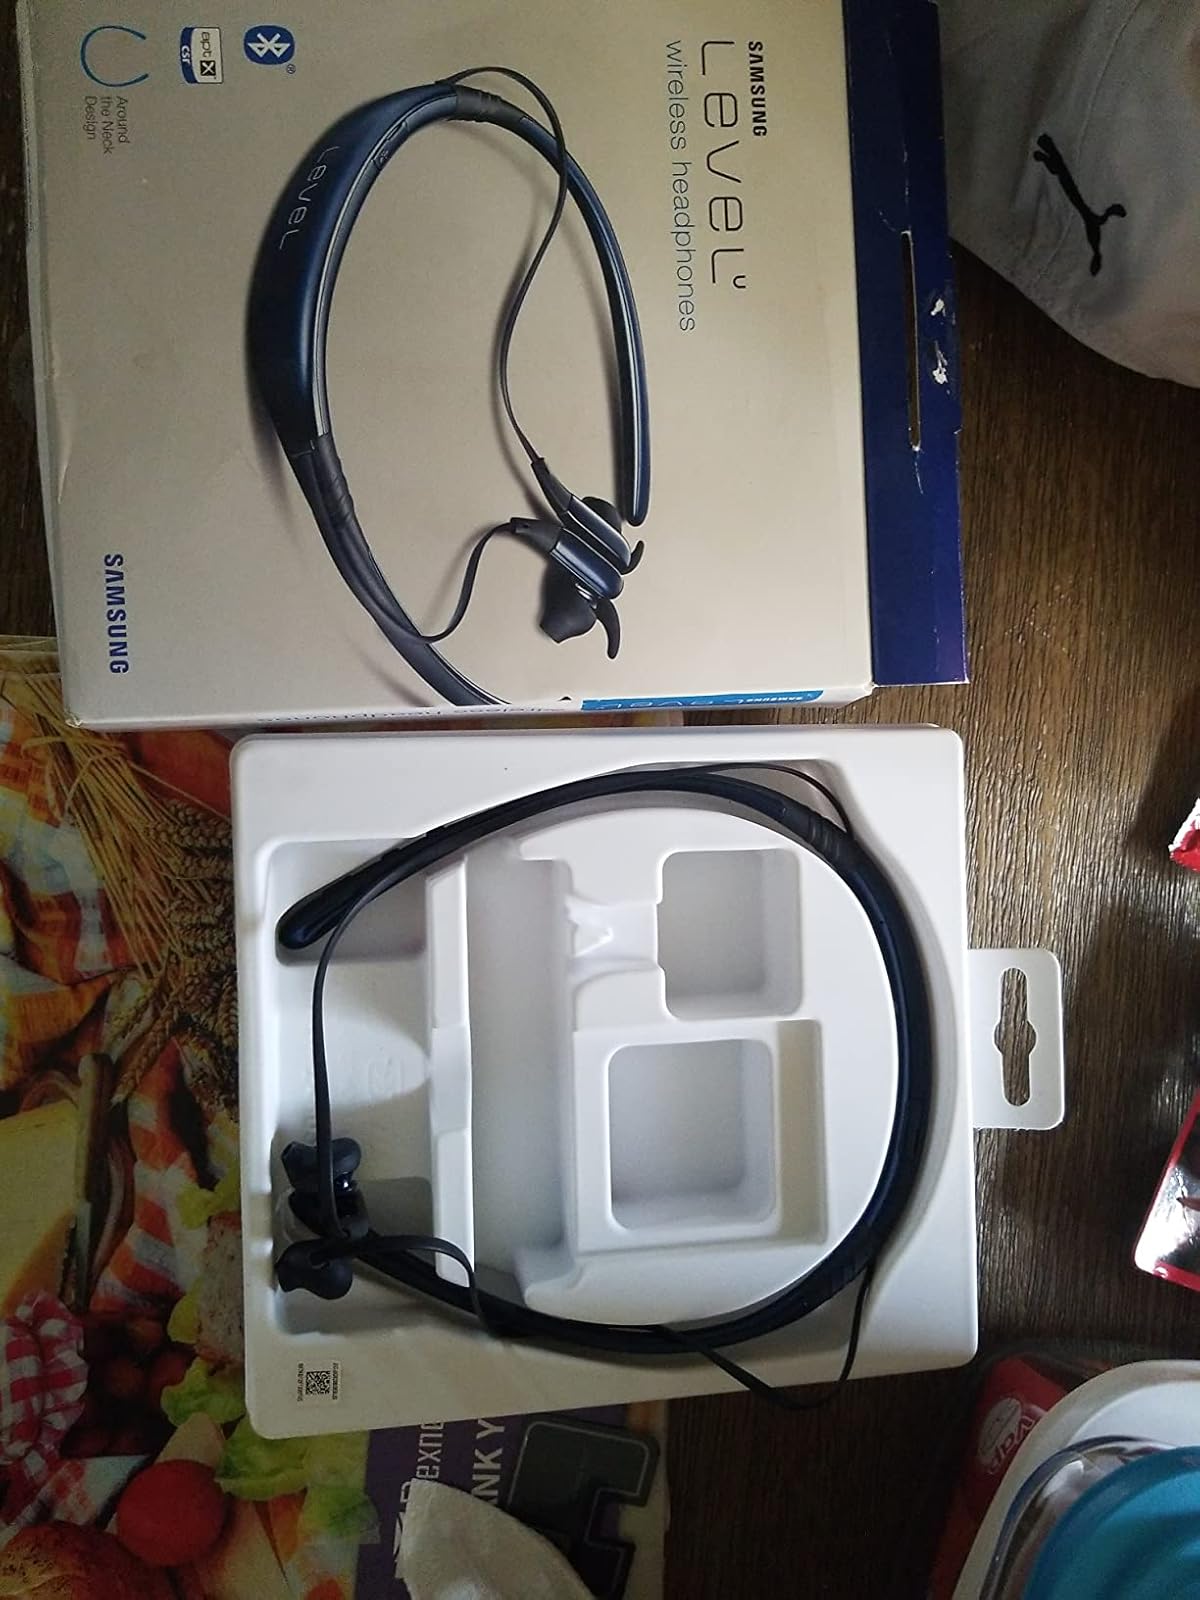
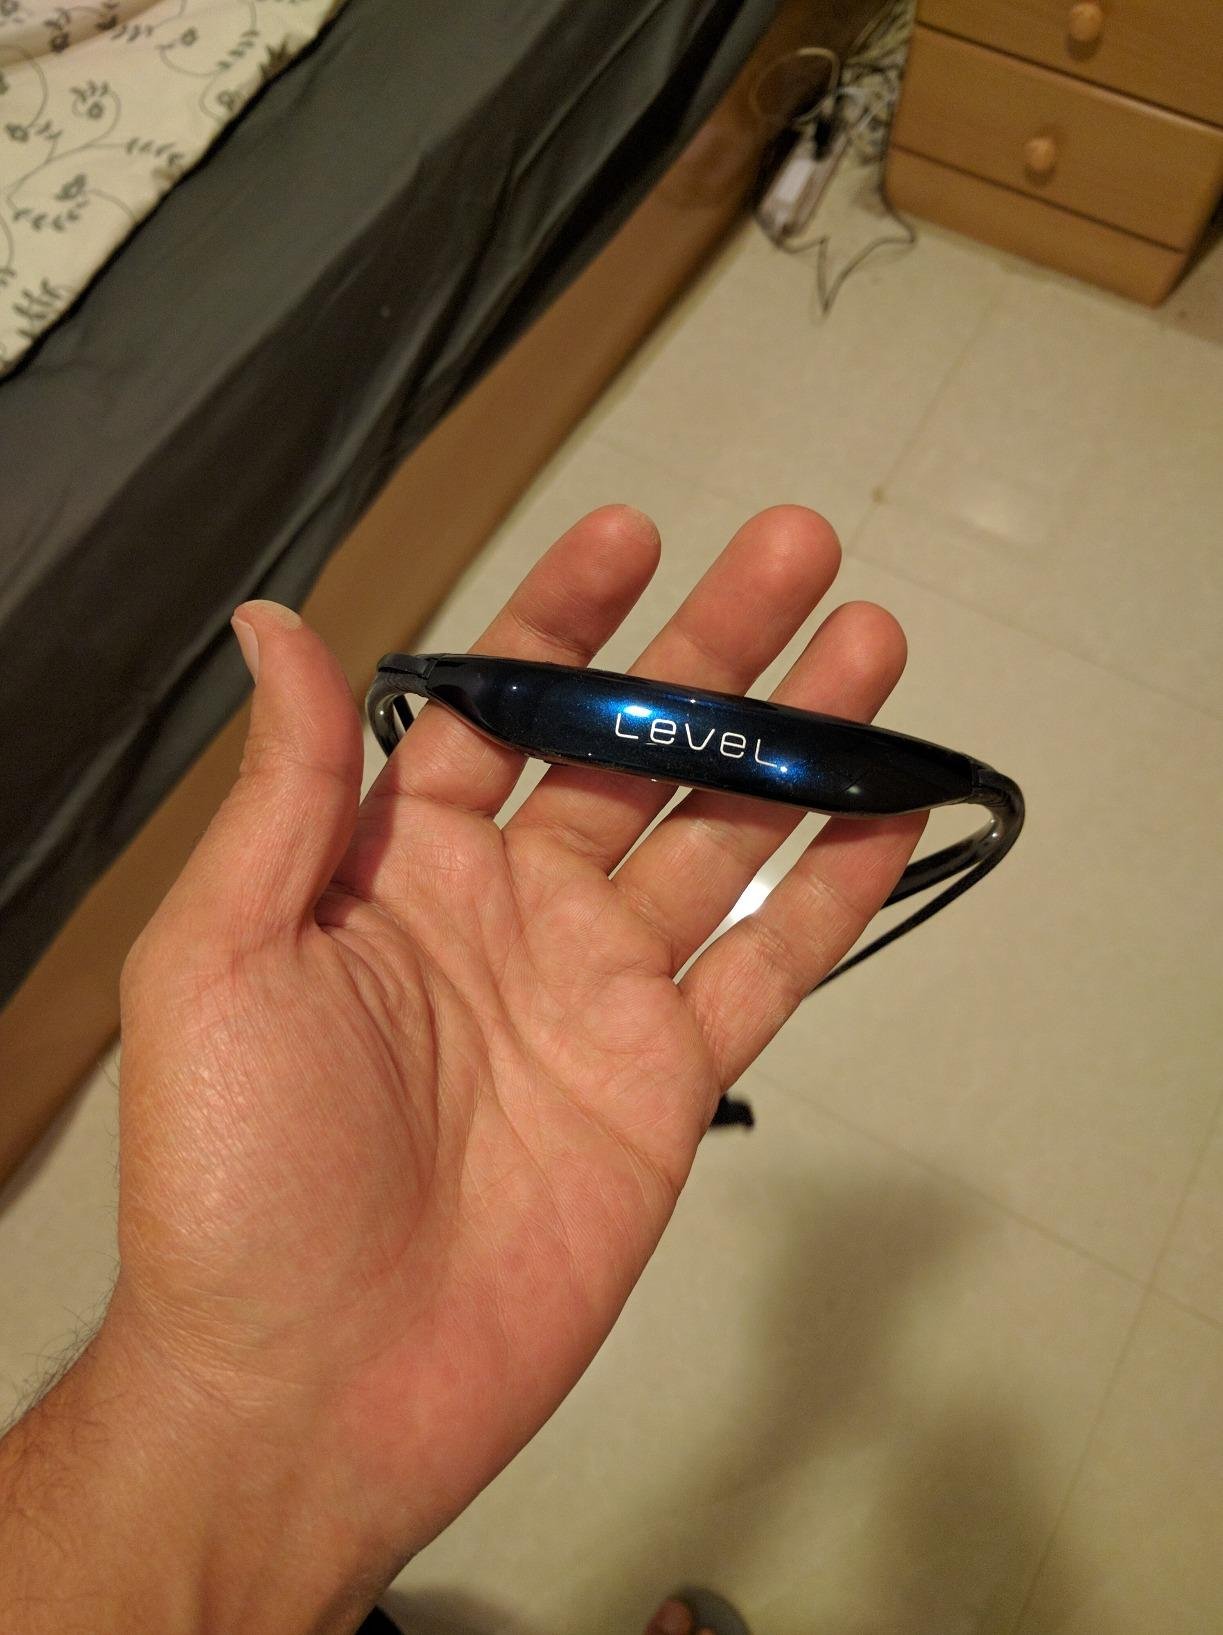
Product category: headphones
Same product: yes